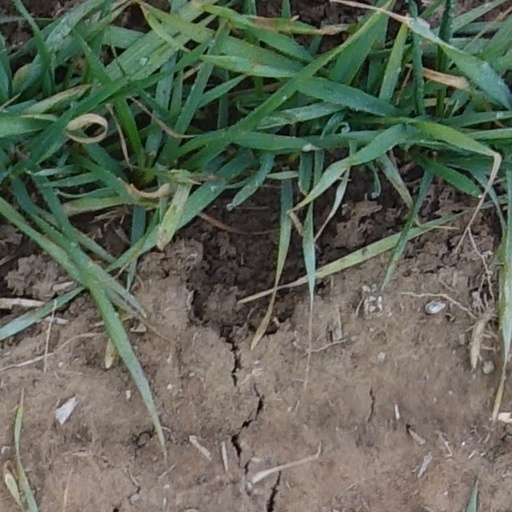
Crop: wheat